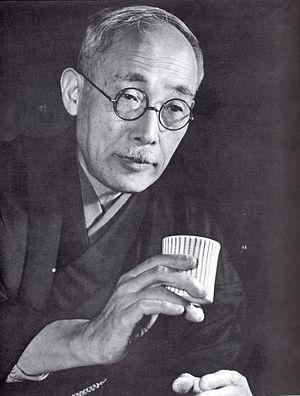
Yasuda Yukihiko est le nom d'artiste d'une figure majeure de la peinture japonaise de l'ère Taishō et du début de l'ère Shōwa, qui est considéré comme l'un des fondateurs de la technique nihonga. Son véritable nom est Yasuda Shinzaburō.